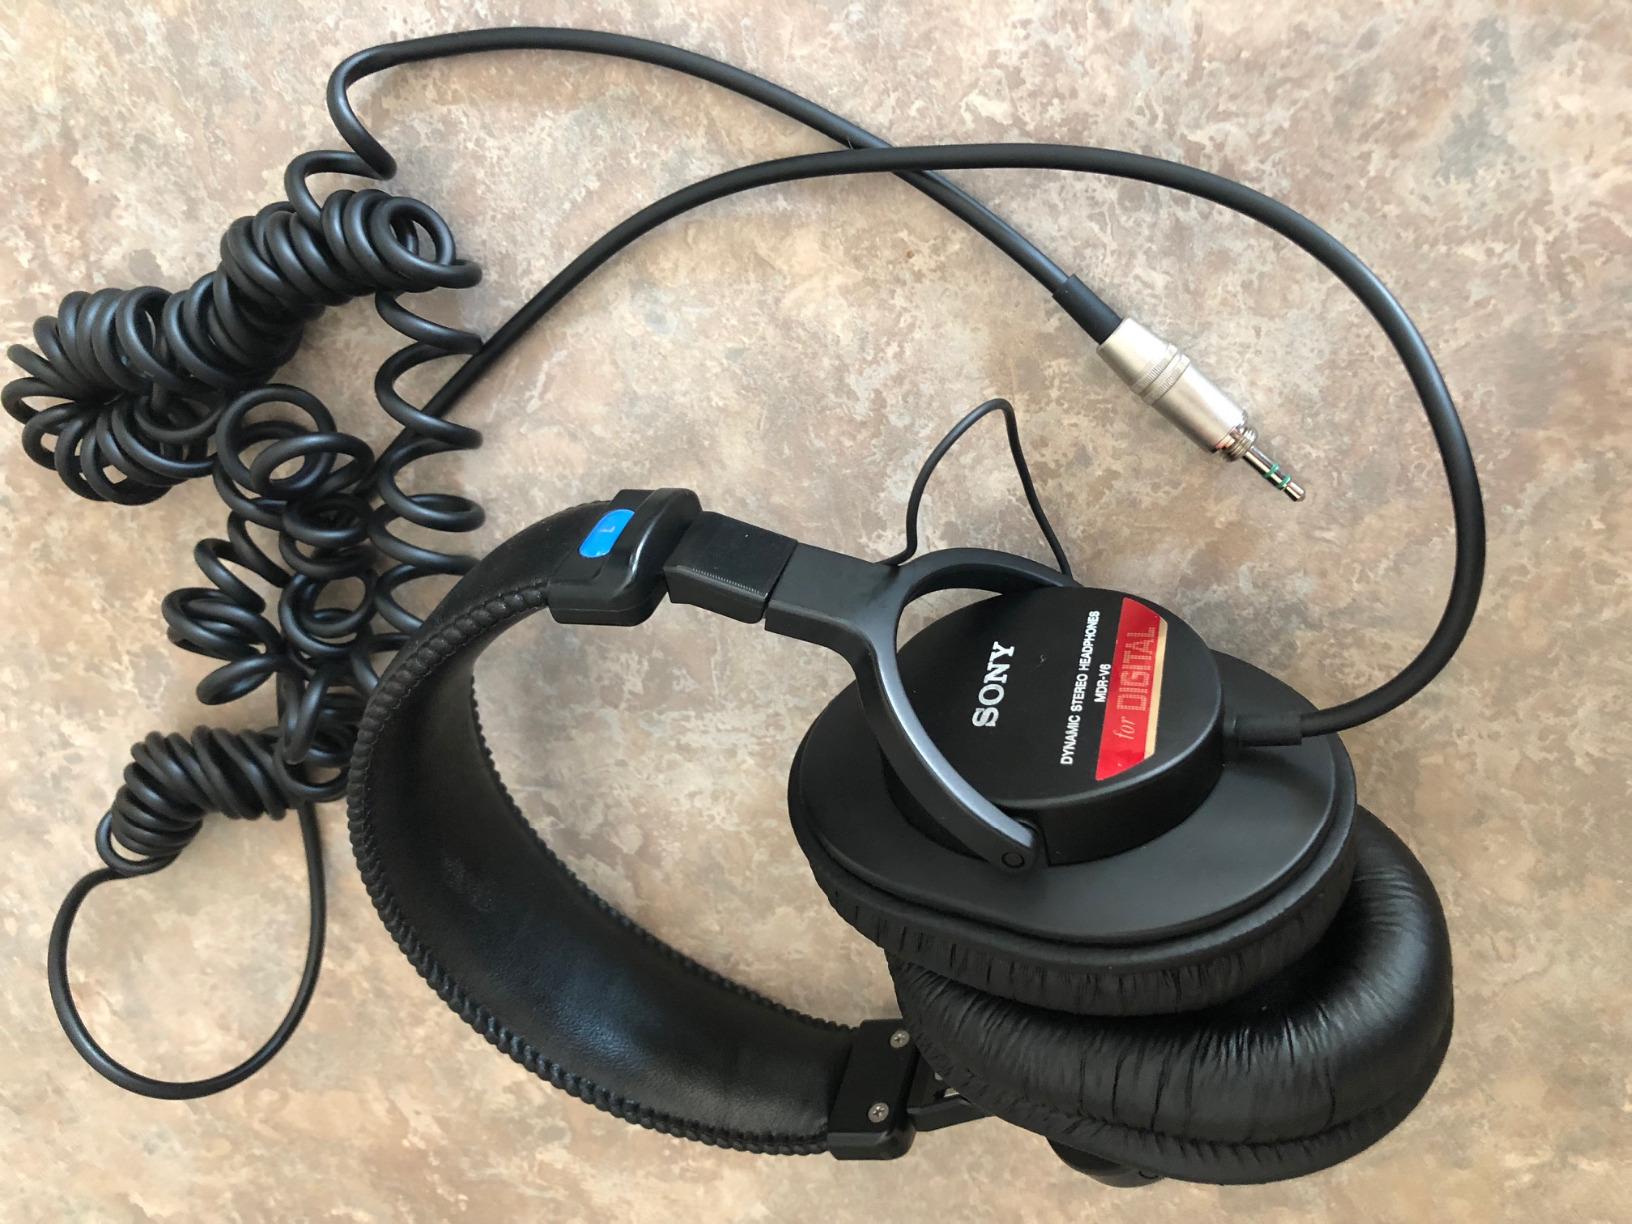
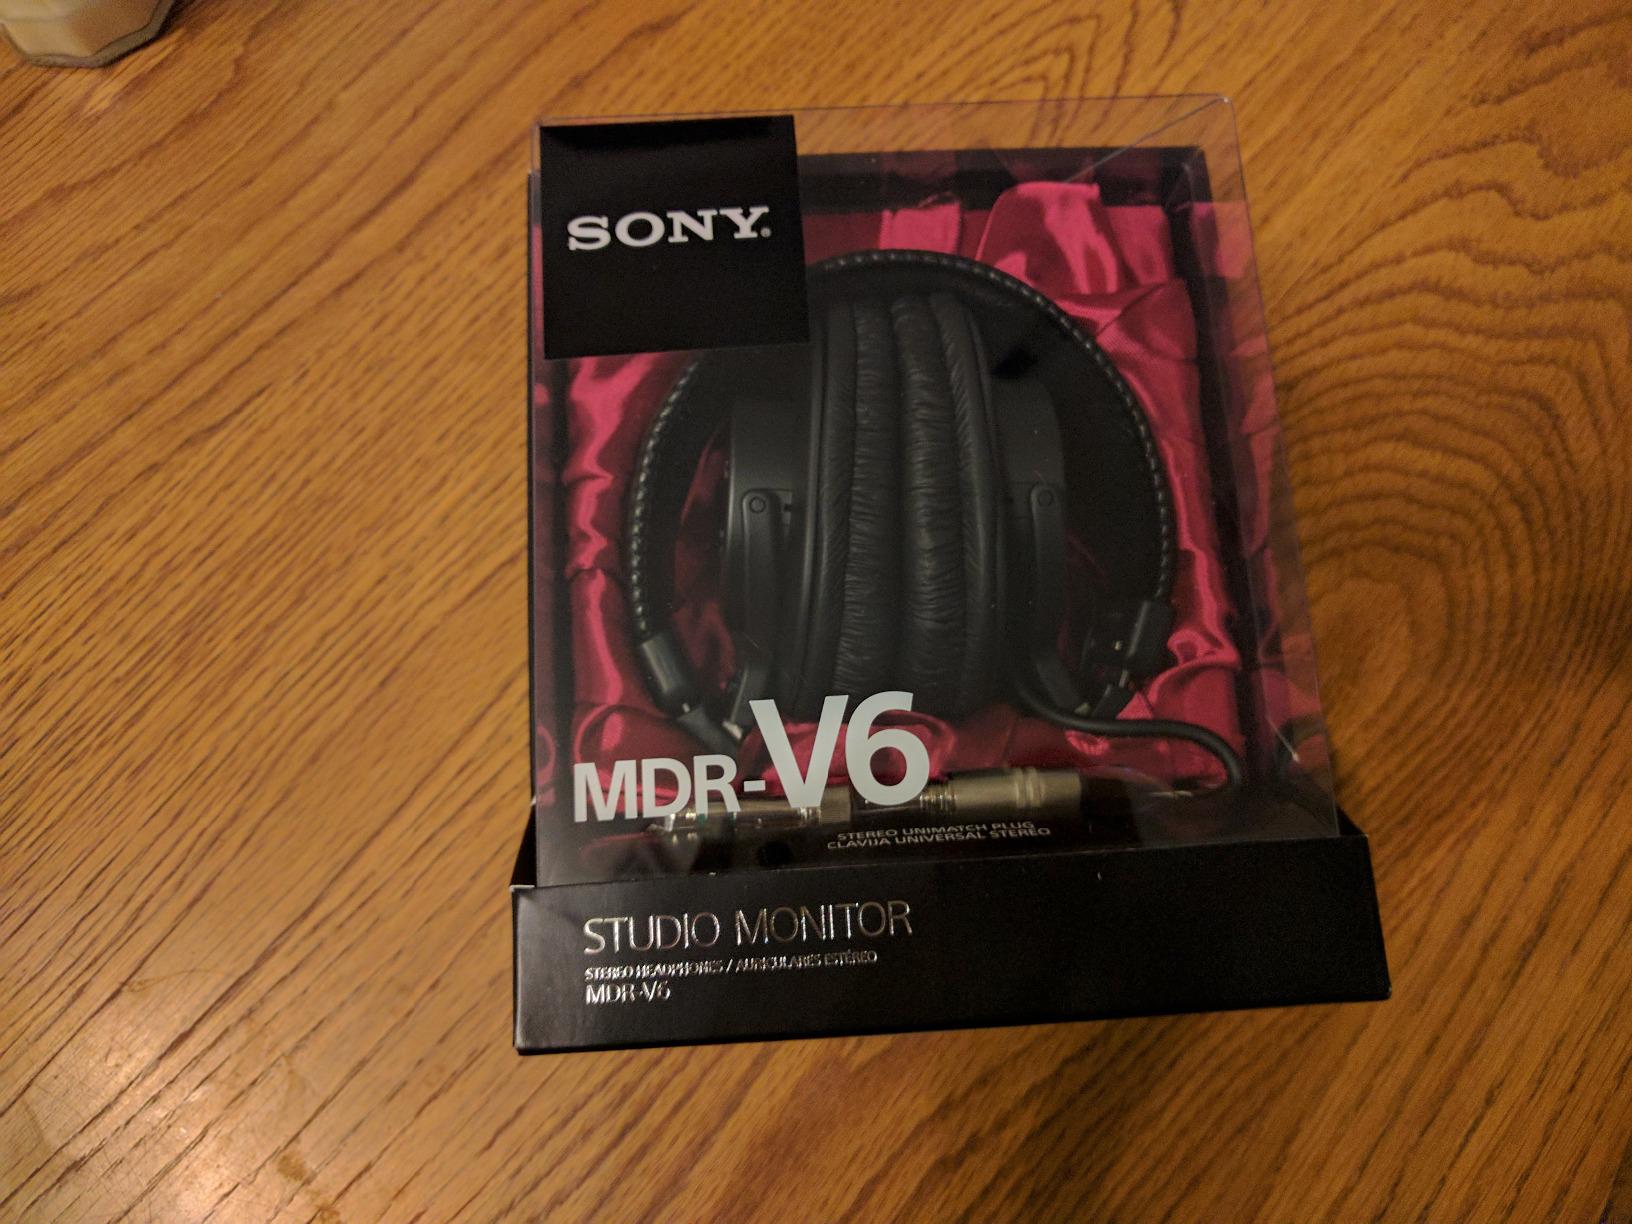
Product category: headphones
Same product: yes